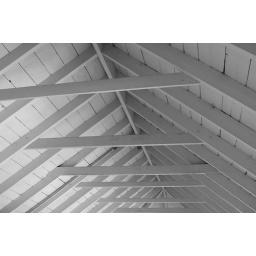
The roof of a boat house in Newport, RI.